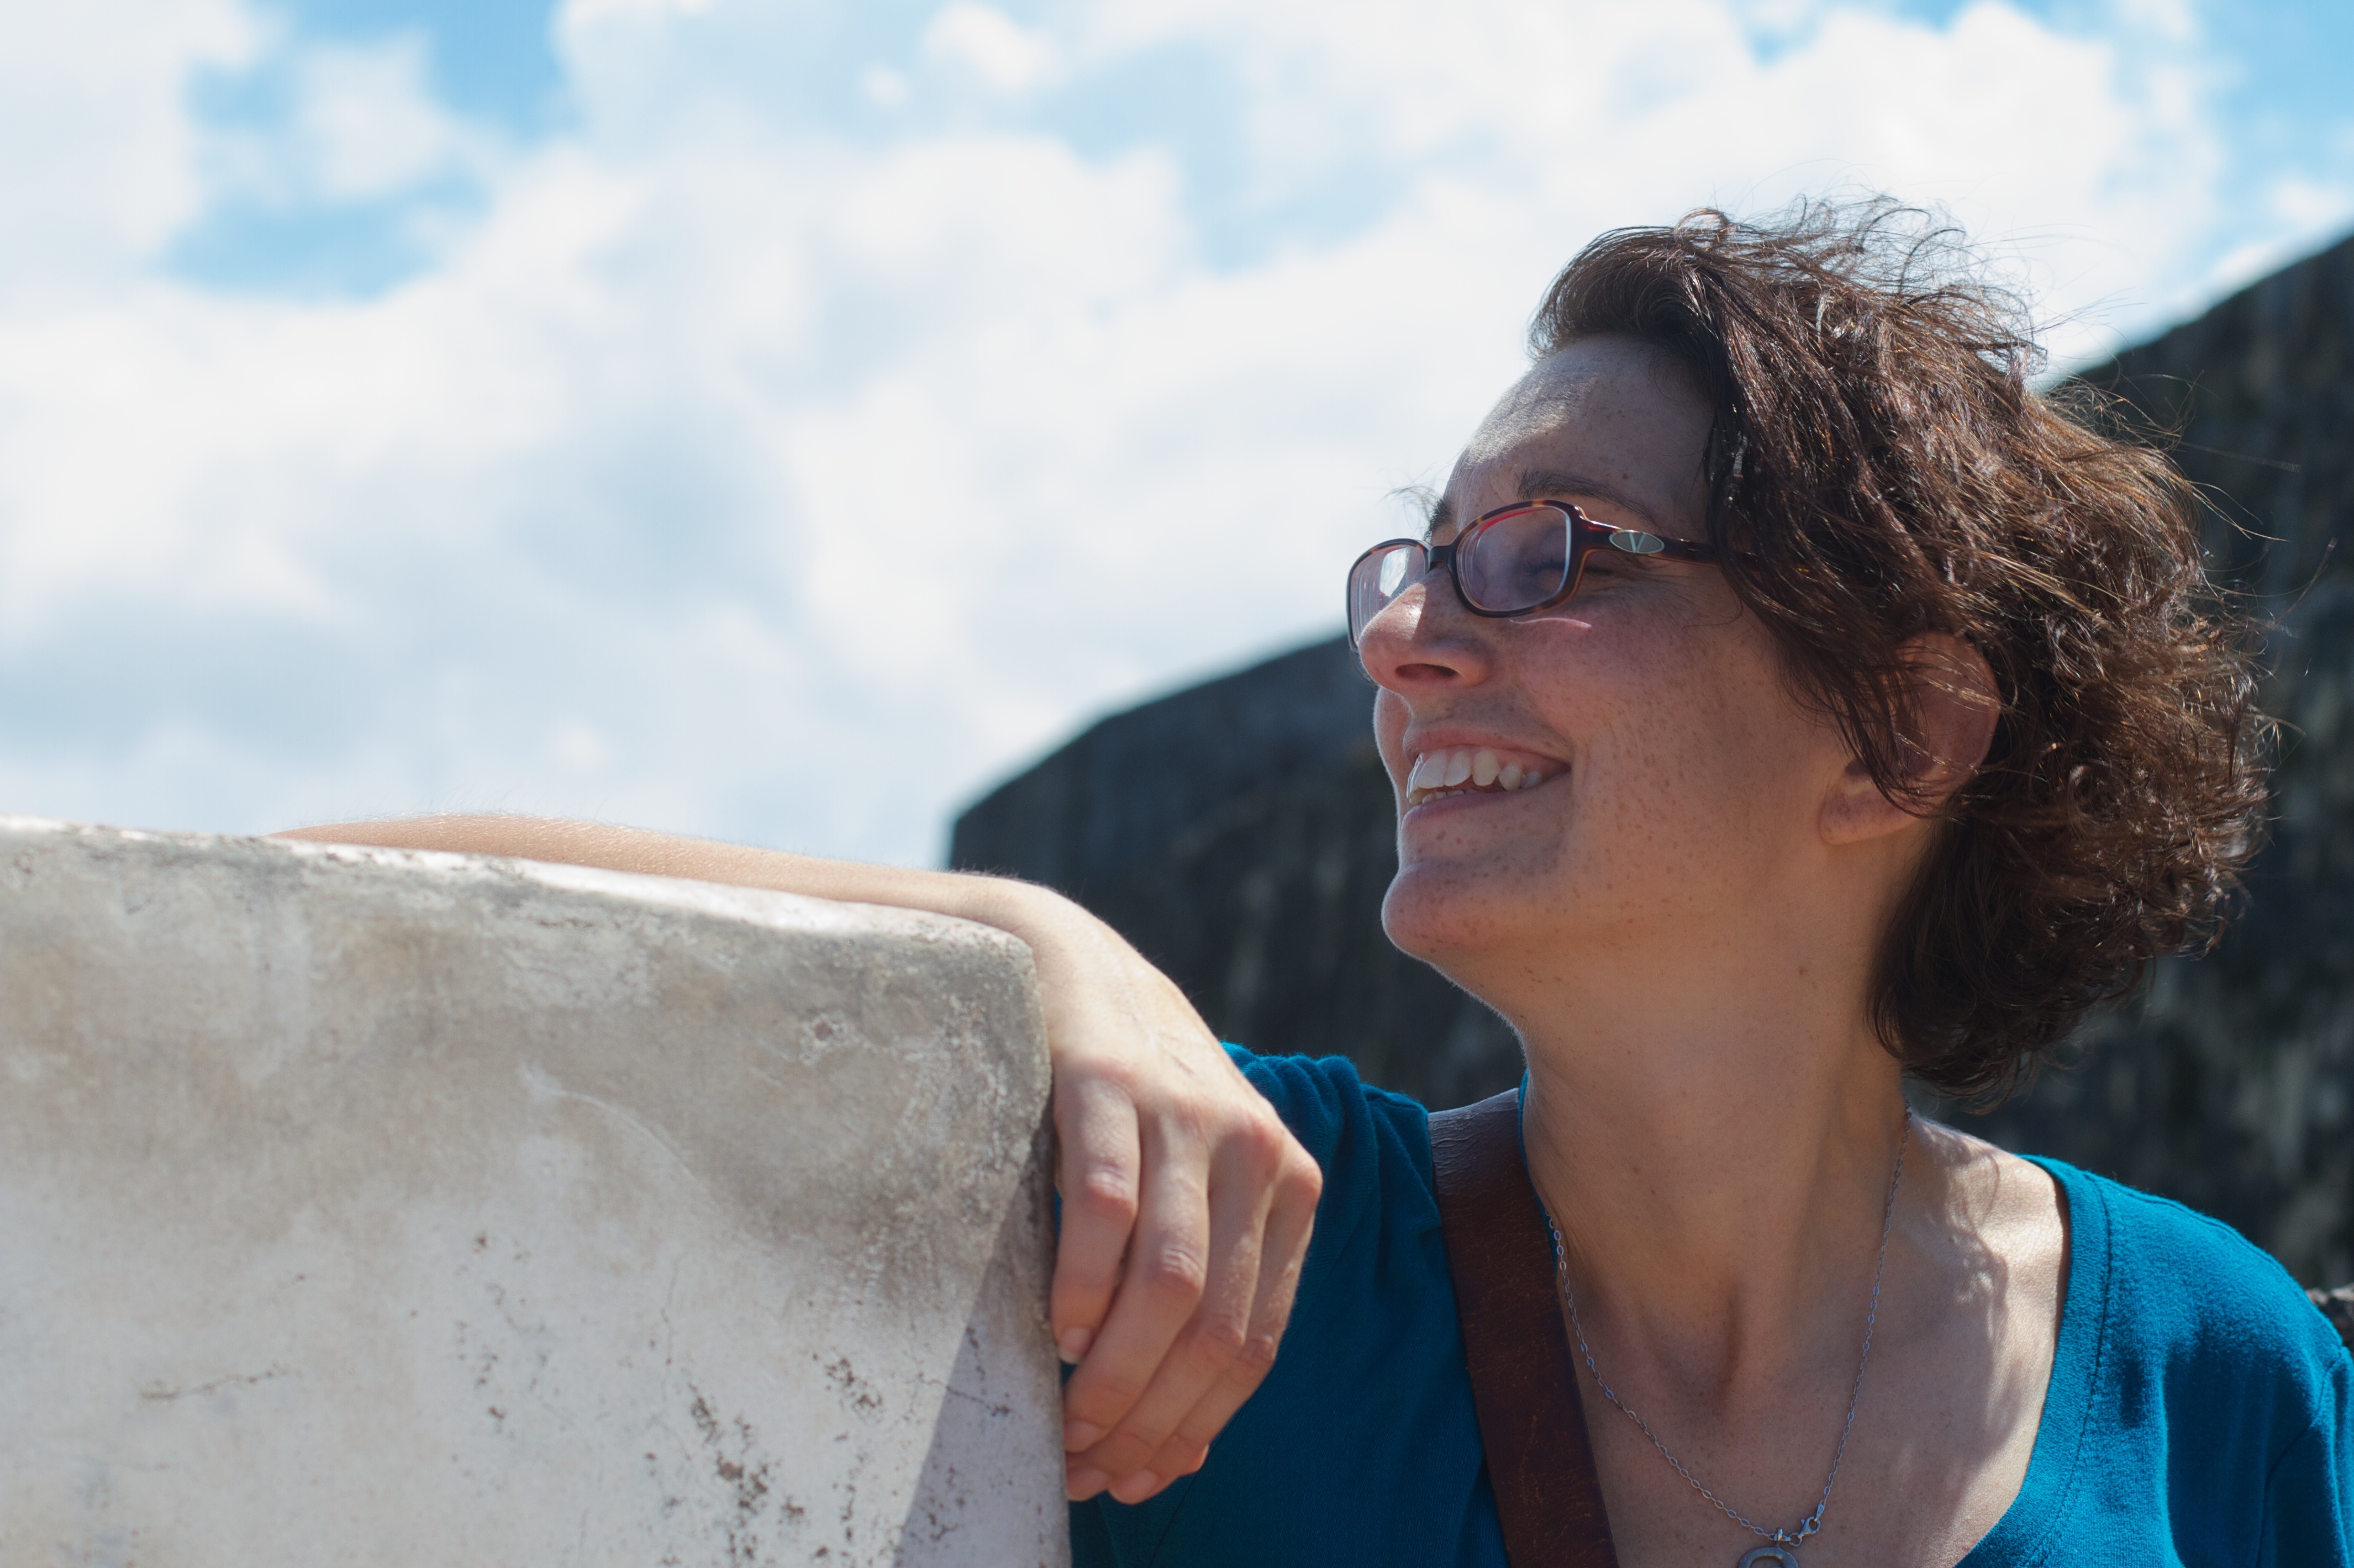
man, person, portrait, spring, blue, season, photograph